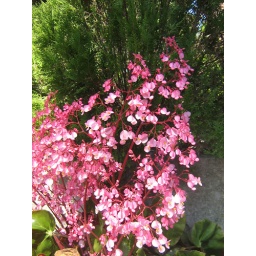
pink flowers in a very green garden